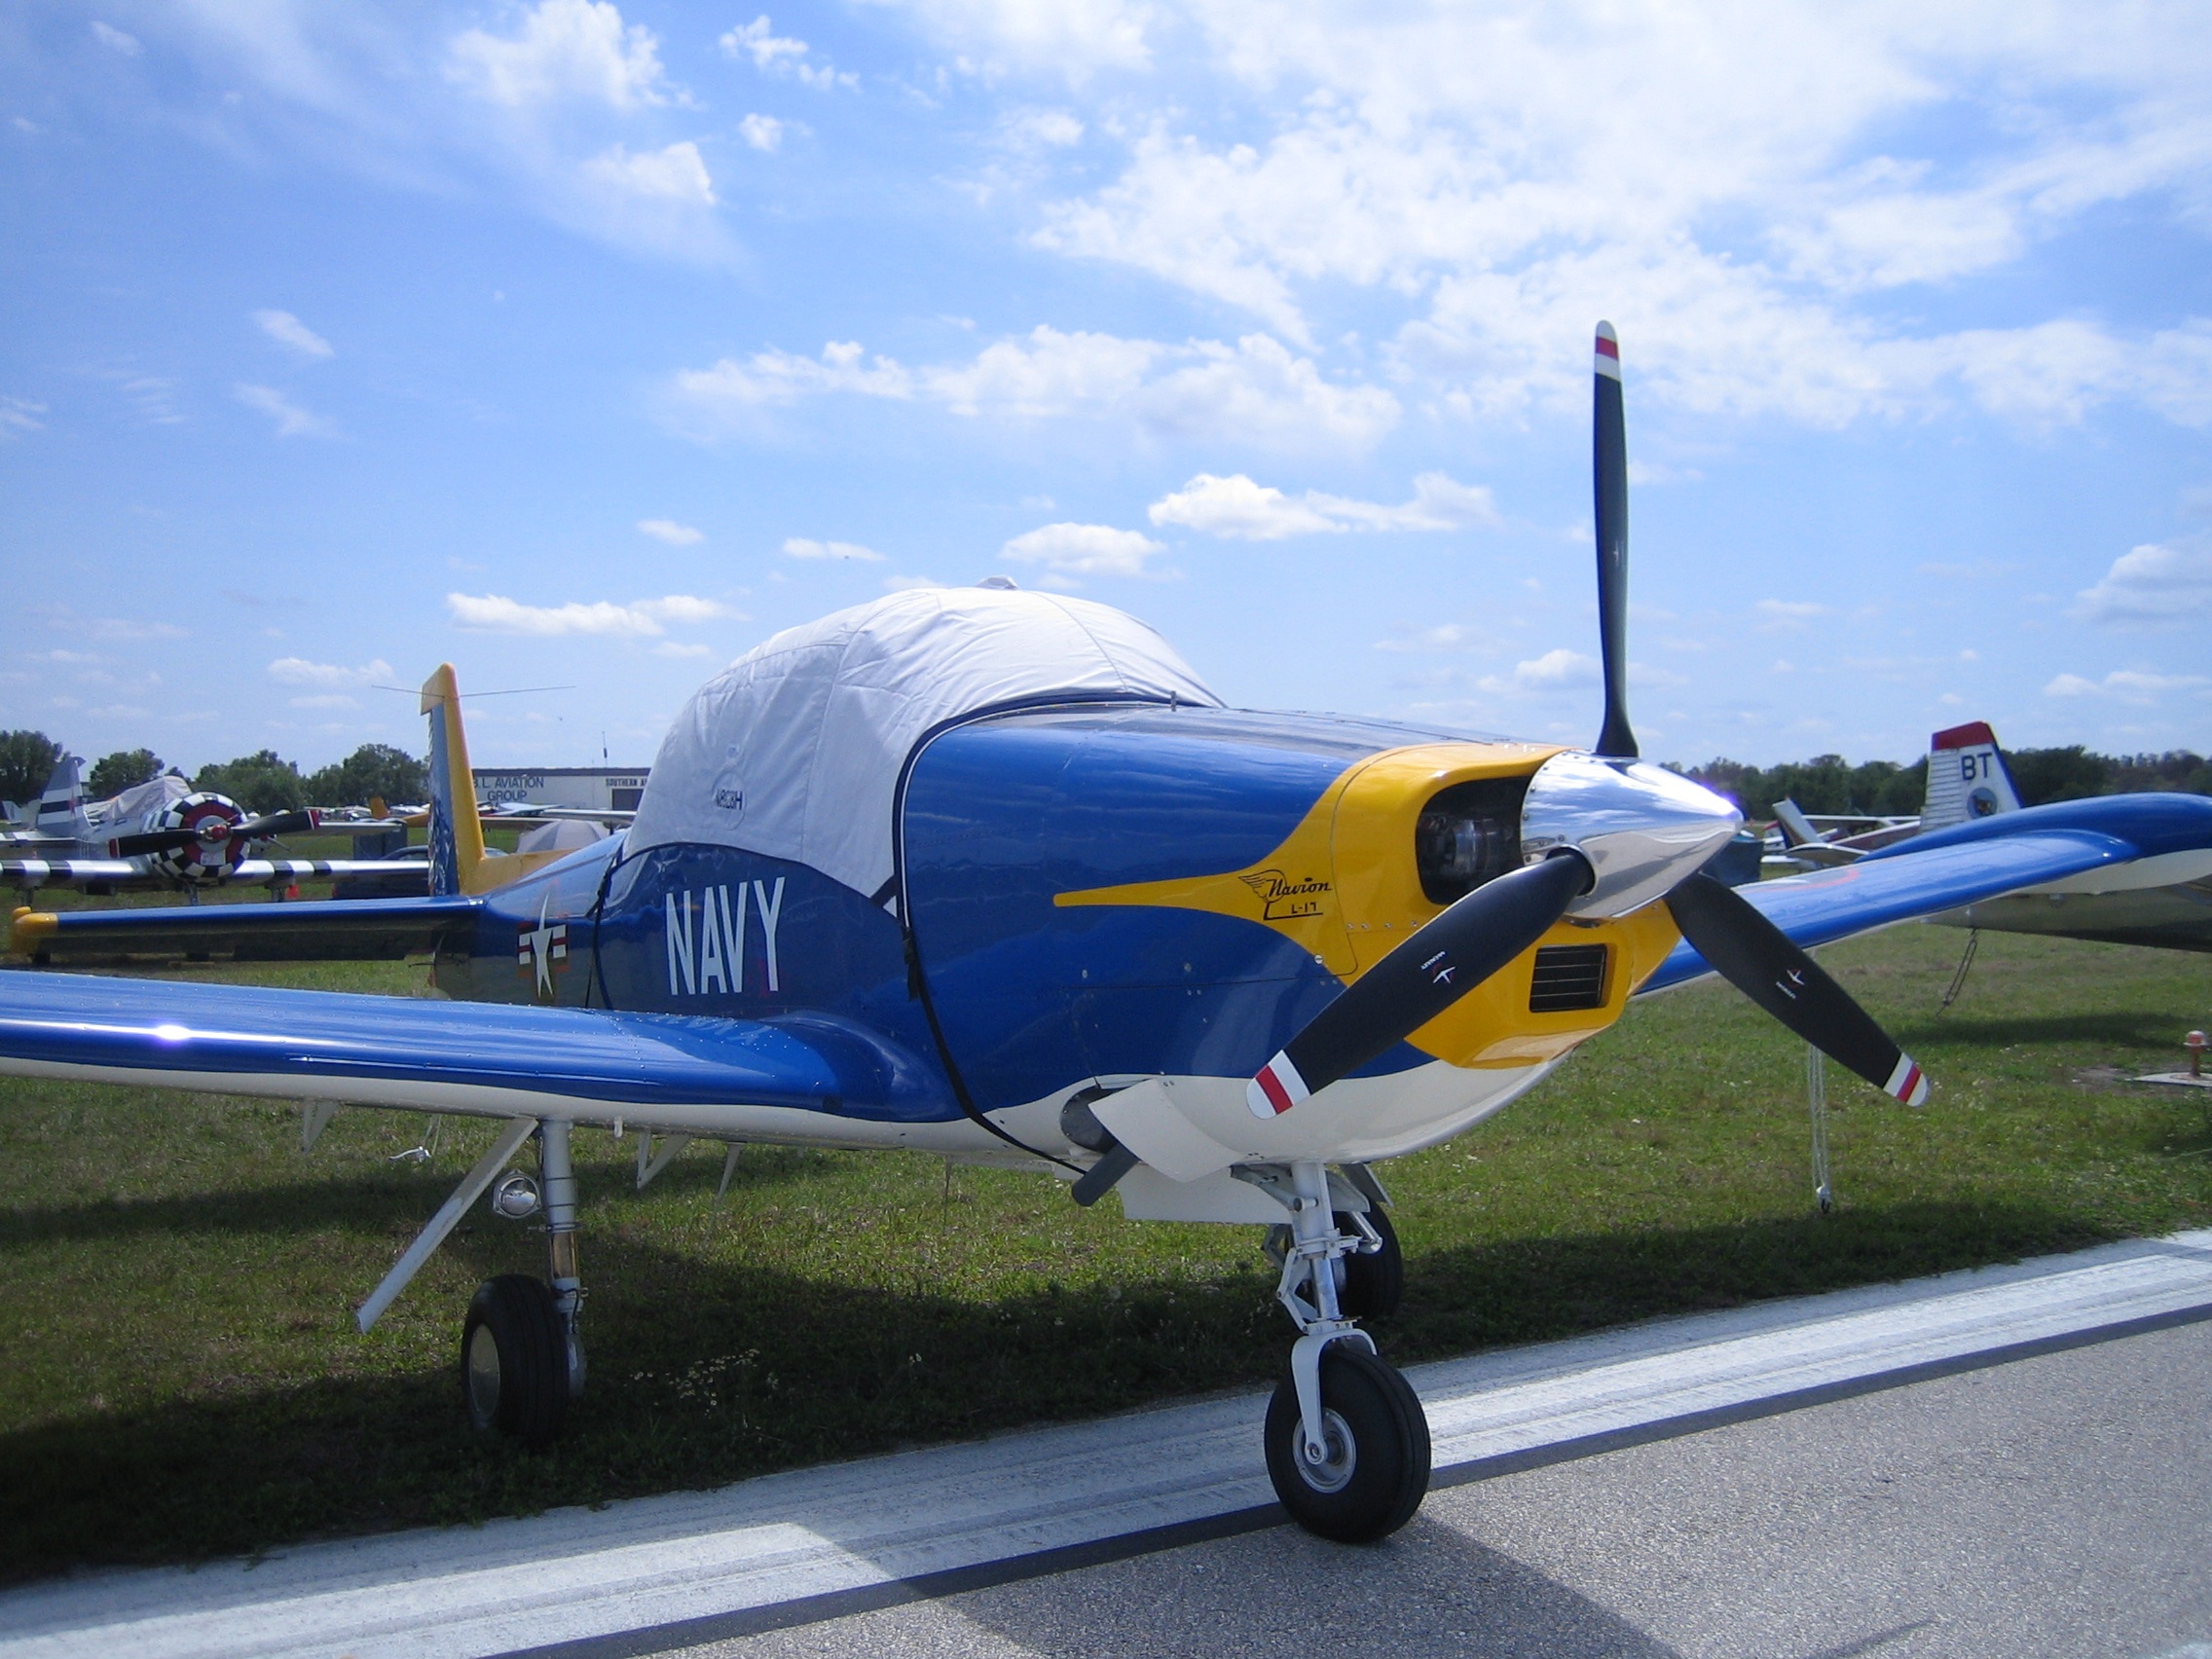
vintage, airplane, aircraft, vehicle, aviation, flight, usa, washington, history, propeller, air show, light aircraft, air force, fighter aircraft, military aircraft, aviat aircraft, huskyflight, navion, l17, monoplane, atmosphere of earth, aircraft engine, general aviation, air racing, propeller driven aircraft, north american p 51 mustang